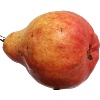
Label: red_pear